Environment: real
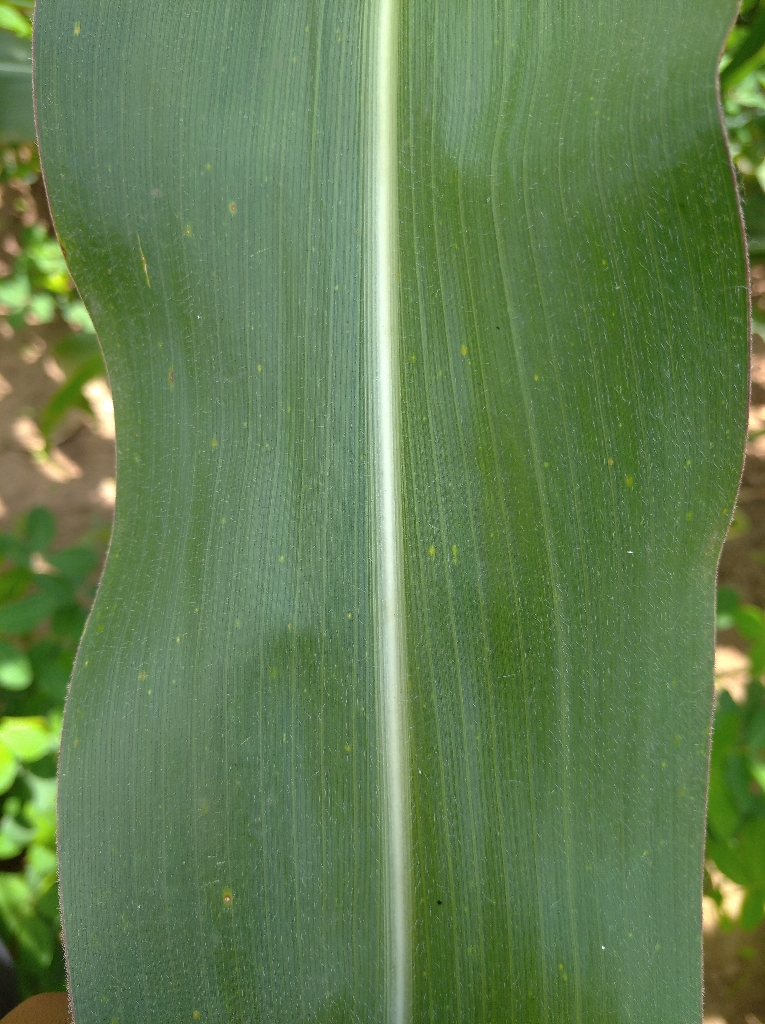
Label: healthy